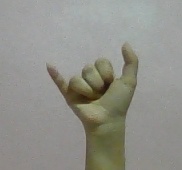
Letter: ya